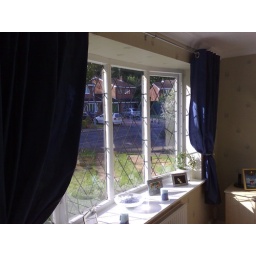
curtain pole and curtains up, tie backs in the irght place this time! and the whole thing takes shape